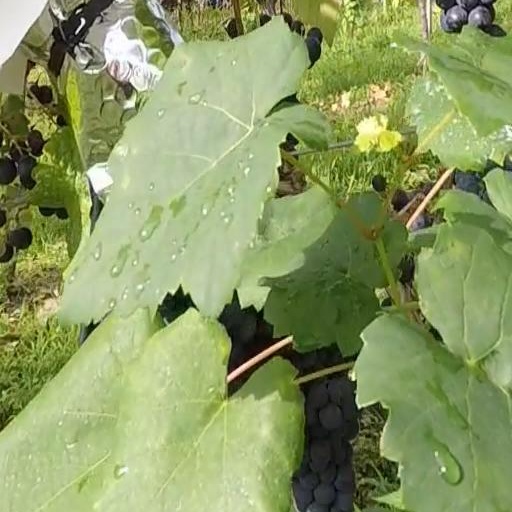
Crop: grape